Chile

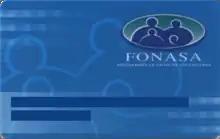
Card of National Health Fund ("Fonasa")

The Ministry of Health ("Minsal") is the cabinet-level administrative office in charge of planning, directing, coordinating, executing, controlling and informing the public health policies formulated by the President of Chile. The National Health Fund ("Fonasa"), created in 1979, is the financial entity entrusted to collect, manage and distribute state funds for health in Chile. It is funded by the public. All employees pay 7% of their monthly income to the fund.